Johan Cruyff

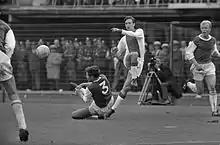
Cruyff was instrumental in Ajax's dominance of European football in the early 1970s. He played for Ajax from 1957 to 1973 and 1981 to 1983 (seen here in 1967 against Feyenoord).

He made his first team debut on 15 November 1964 in the Eredivisie, against GVAV, scoring the only goal for Ajax in a 3–1 defeat. That year, Ajax finished in their lowest position since the establishment of professional football, in 13th. Cruyff really started to make an impression in the 1965–66 season and established himself as a regular first team player after scoring two goals against DWS in the Olympic stadium on 24 October 1965 in a 2–0 victory. In the seven games that winter, he scored eight times and in March 1966 scored the first three goals in a league game against Telstar in a 6–2 win. Four days later, in a cup game against Veendam in a 7–0 win, he scored four goals. In total that season, Cruyff scored 25 goals in 23 games, and Ajax won the league championship.